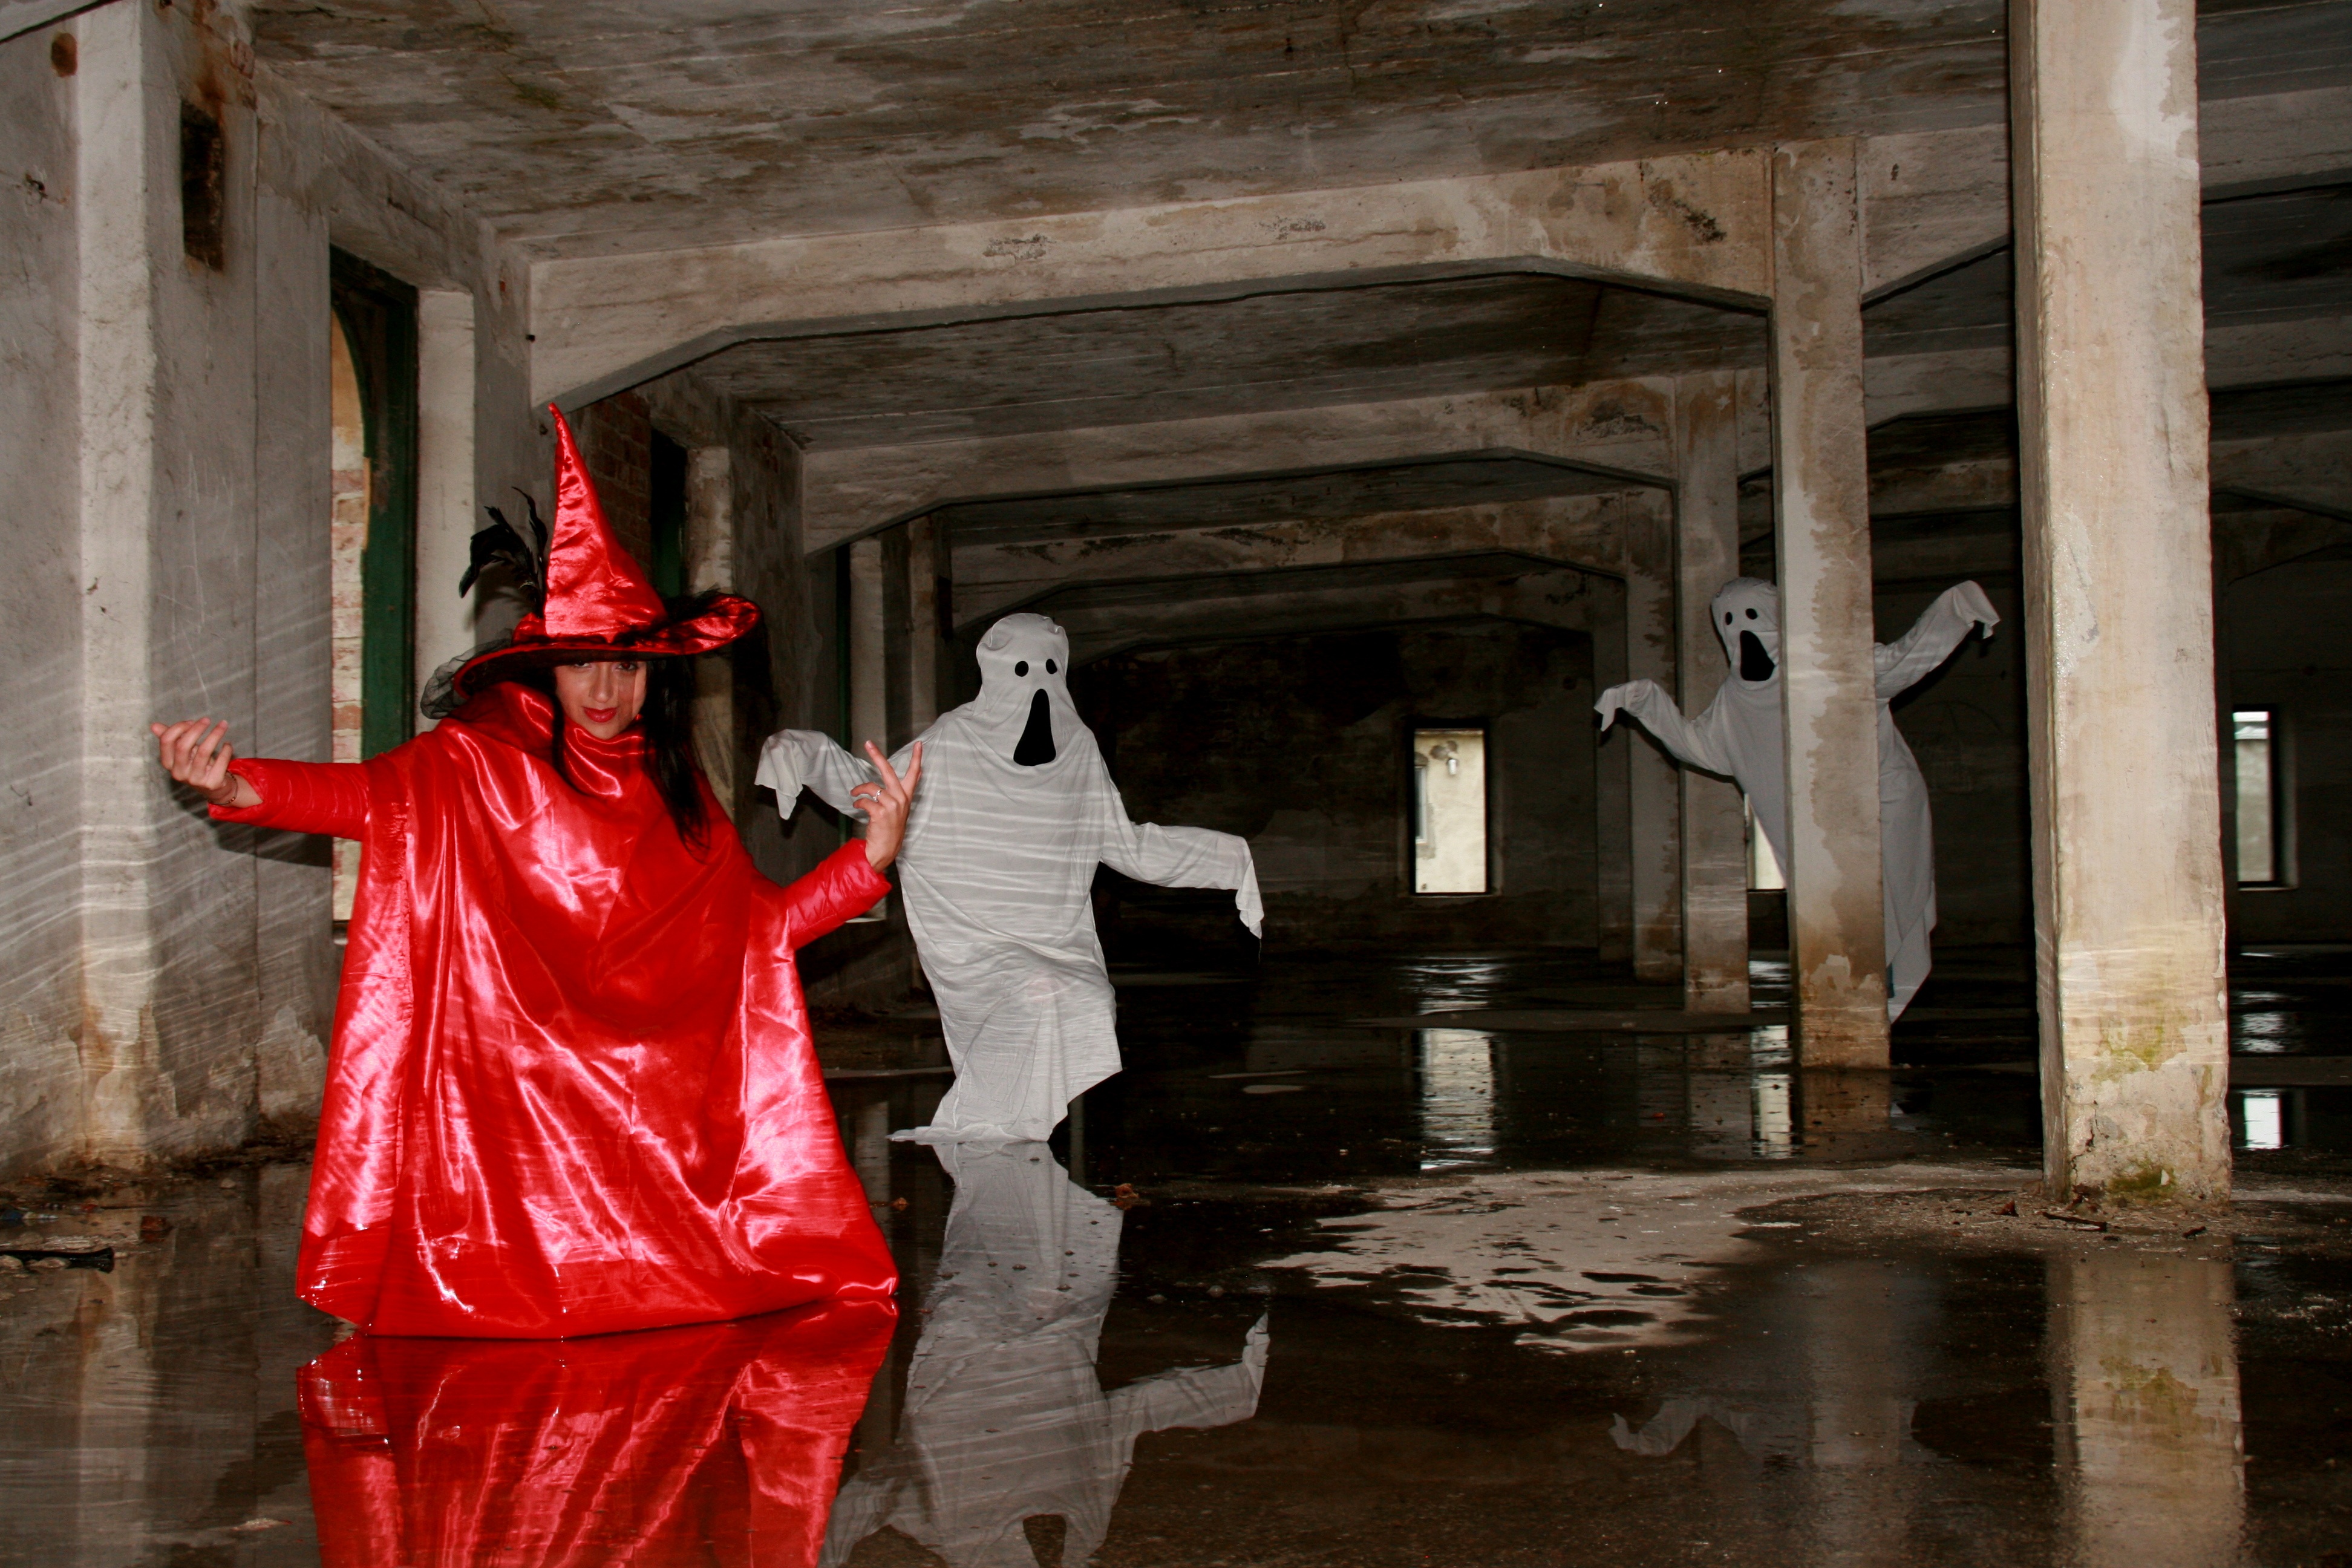
water, statue, reflection, halloween, temple, shrine, image, haunted, witch, safari, spell, ancient history